Lafayette (Tunis)

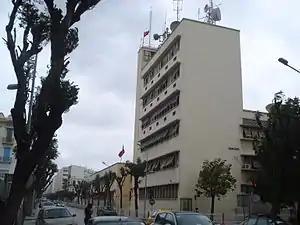
Headquarter of the Tunisian Radio since 1954

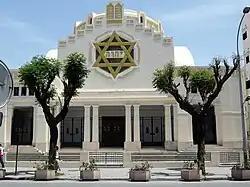
Great Synagogue of Tunis

Lafayette is the central district of Tunis, the capital of Tunisia, which occupies the area north of Avenue Habib Bourguiba between Bab el Khadra on the west and Avenue Mohammed V on the east. Among the important buildings in the area are the Great Synagogue of Tunis and the headquarters of the Tunisian Radio.